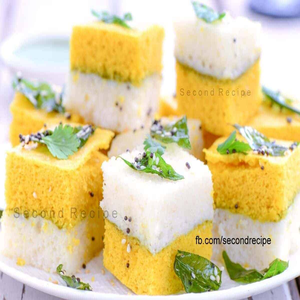
Dish: dhokla